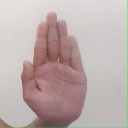
अक्षर: ध